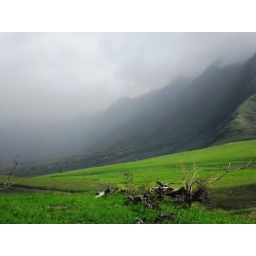
There are still dozens of endangered plants and animals in the area.